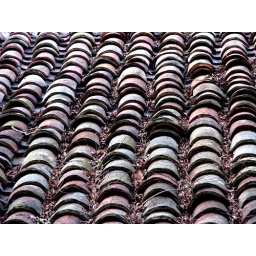
A very old tile roof on a building od the San Louis Obispo Mission in the city of the same name